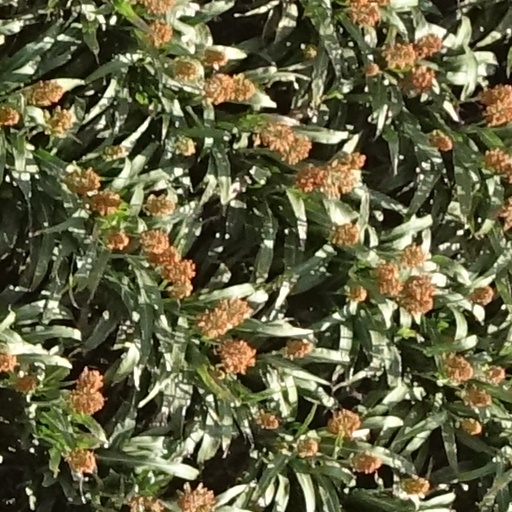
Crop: sorghum